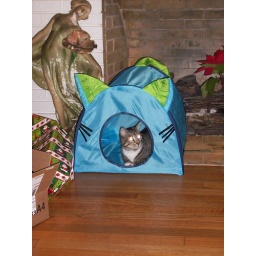
tucker in his new cat house